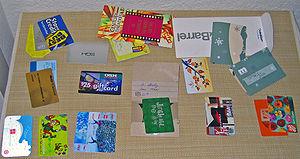
Une carte cadeau est une carte plastique ou cartonnée dans sa version écologique à laquelle on attribue une valeur faciale, correspondant à un crédit d’achat qui s’effectue ou s’échange en magasin. Elle remplace le chèque cadeau.